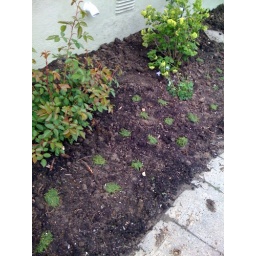
The old rose bush, a new bush, and some ground cover we hope will take over